Tholi Prema (2018 film)

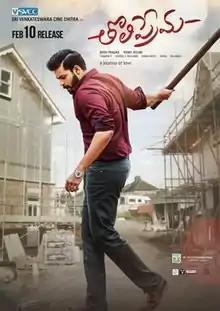
Theatrical release poster

Tholi Prema is a 2018 Indian Telugu-language romantic drama film written and directed by Venky Atluri in his directorial debut. Produced by B. V. S. N. Prasad's Sri Venkateswara Cine Chitra, the film stars Varun Tej and Raashii Khanna. The music is composed by S. Thaman while cinematography and editing are done by George C. Williams and Naveen Nooli respectively.